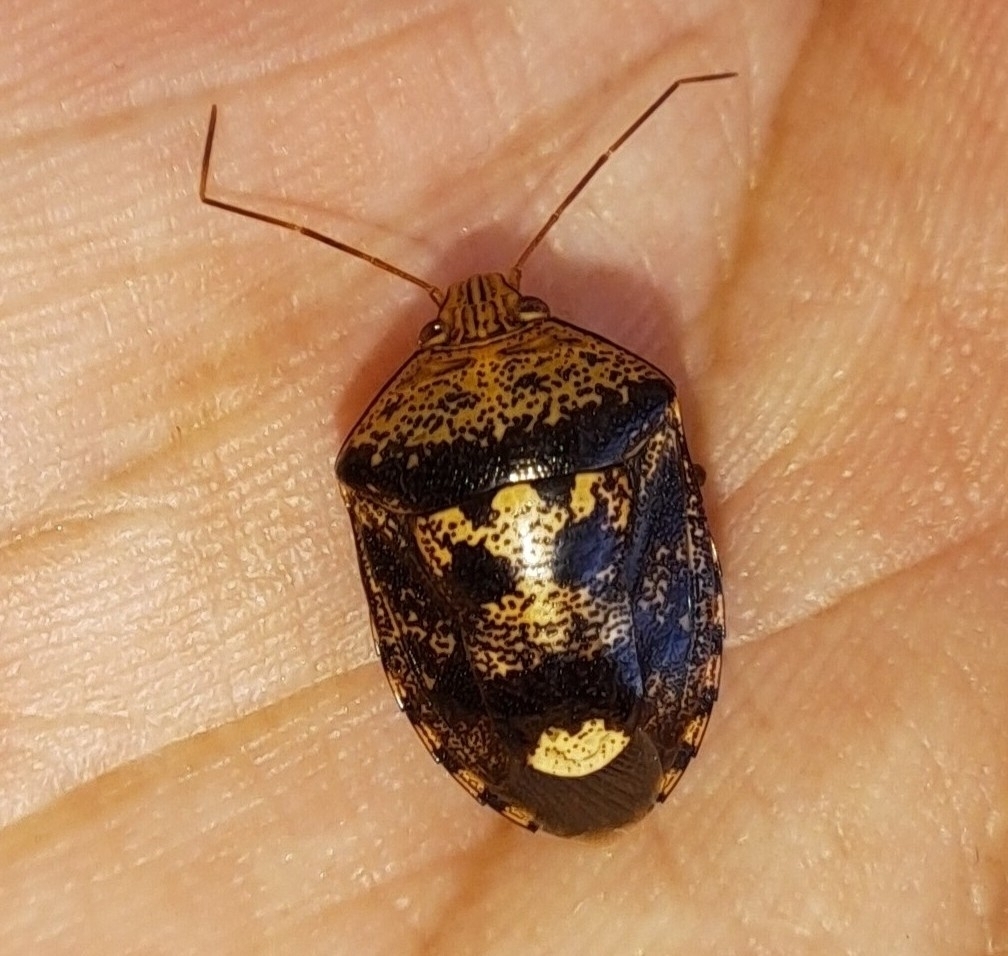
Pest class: stink_bug